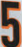
Number: 5